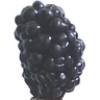
Label: Mulberry 1